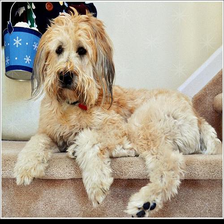
Species: dog
Breed: wheaten terrier